Jennifer Hudson

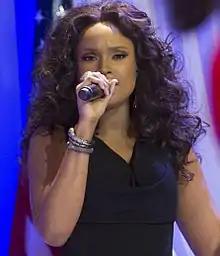
Hudson at the Commander in Chief's Ball at the Washington Convention Center in 2013

The album's second single was to be released in October 2008, and was originally set to be "My Heart" before "If This Isn't Love" was chosen as the official second single. After three of her family members were brutally murdered, the single was rescheduled for a January 2009 release. However, in January 2009, her label decided to postpone the release of the second single once more, choosing a February 2009 release date. After the release of "If This Isn't Love", the single eventually peaked at number 63 on the "Billboard" Hot 100 and number 37 on the UK Singles Chart. The third single was "Pocketbook" featuring Ludacris in April 2009, for a June 2009 release, despite speculation that the third single would be "My Heart" after it was canceled as the second single. In May 2009, "Pocketbook" was canceled as the third single due to negative reception from fans and critics alike. The third single was then rescheduled as "Giving Myself" and was released on June 2, 2009, to the US. Her debut album garnered Hudson three nominations at the 2009 Grammy Awards: Best Female R&B Vocal Performance for "Spotlight", Best R&B Performance by a Duo or Group with Vocals for "I'm His Only Woman" with Fantasia Barrino, and Best R&B Album for "Jennifer Hudson". She won the last of these and performed at the awards ceremony.